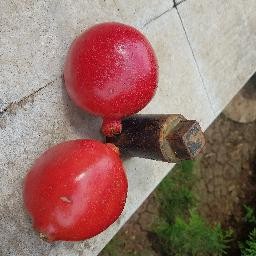
Fruit: Pomegranate
Quality: Good